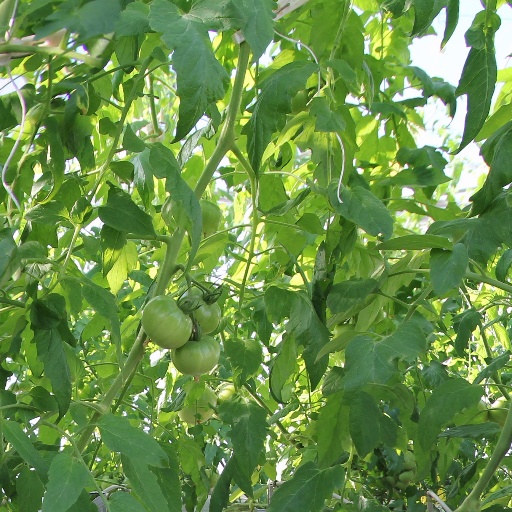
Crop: tomato